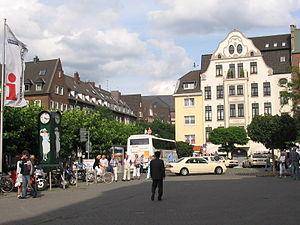
Centre ville de Düsseldorf (Allemagne)
Düsseldorf est une ville de l'ouest de l'Allemagne. Capitale et deuxième plus grande ville du Land de Rhénanie-du-Nord-Westphalie, située principalement sur la rive droite du Rhin, elle se trouve aux limites occidentales de la vaste agglomération de Rhin-Ruhr qui regroupe environ 11 300 000 habitants. Septième plus grande ville d'Allemagne, Düsseldorf a une population de 601 074 habitants. En 2018, la qualité de vie à Düsseldorf est l'une des meilleures au monde selon le classement Mercer.